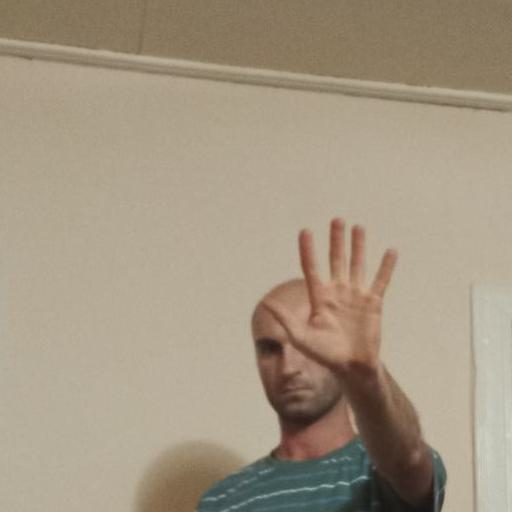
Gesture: palm